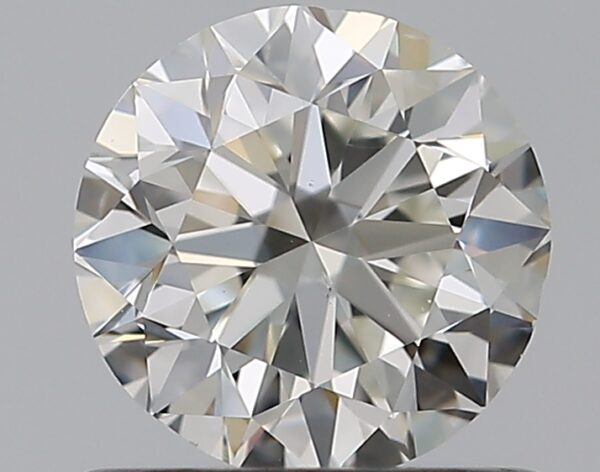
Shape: round
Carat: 0.7
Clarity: SI1
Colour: I
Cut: VG
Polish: EX
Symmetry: VG
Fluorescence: N
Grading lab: GIA
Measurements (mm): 5.5 x 5.57 x 3.55